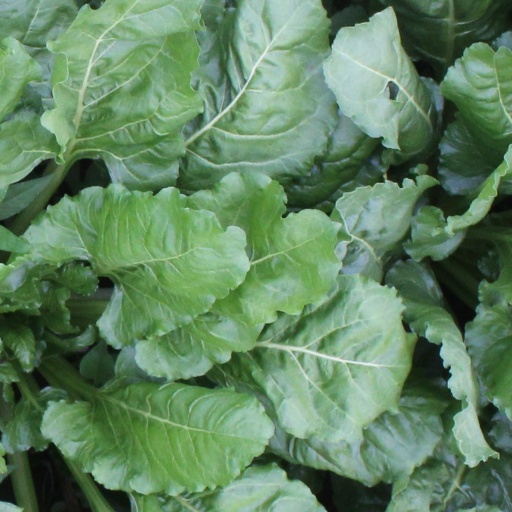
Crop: sugar beet